Tom Howard (photographer)

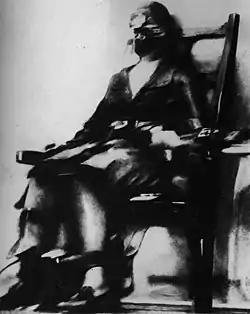
Tom Howard's photo of Ruth Snyder's execution, on January 12, 1928, was published the following day on the front page of the "New York Daily News".

The photograph was published the next day on the front page of the paper under the banner headline "DEAD!"; Howard gained recognition for his work, and was handsomely paid for the image. Thereafter he worked in newspaper photography in Washington and Chicago, retiring as chief photographer for the "Chicago Sun-Times" in 1961, the year of his death. He had been in semi-retirement since 1951 following a heart attack.